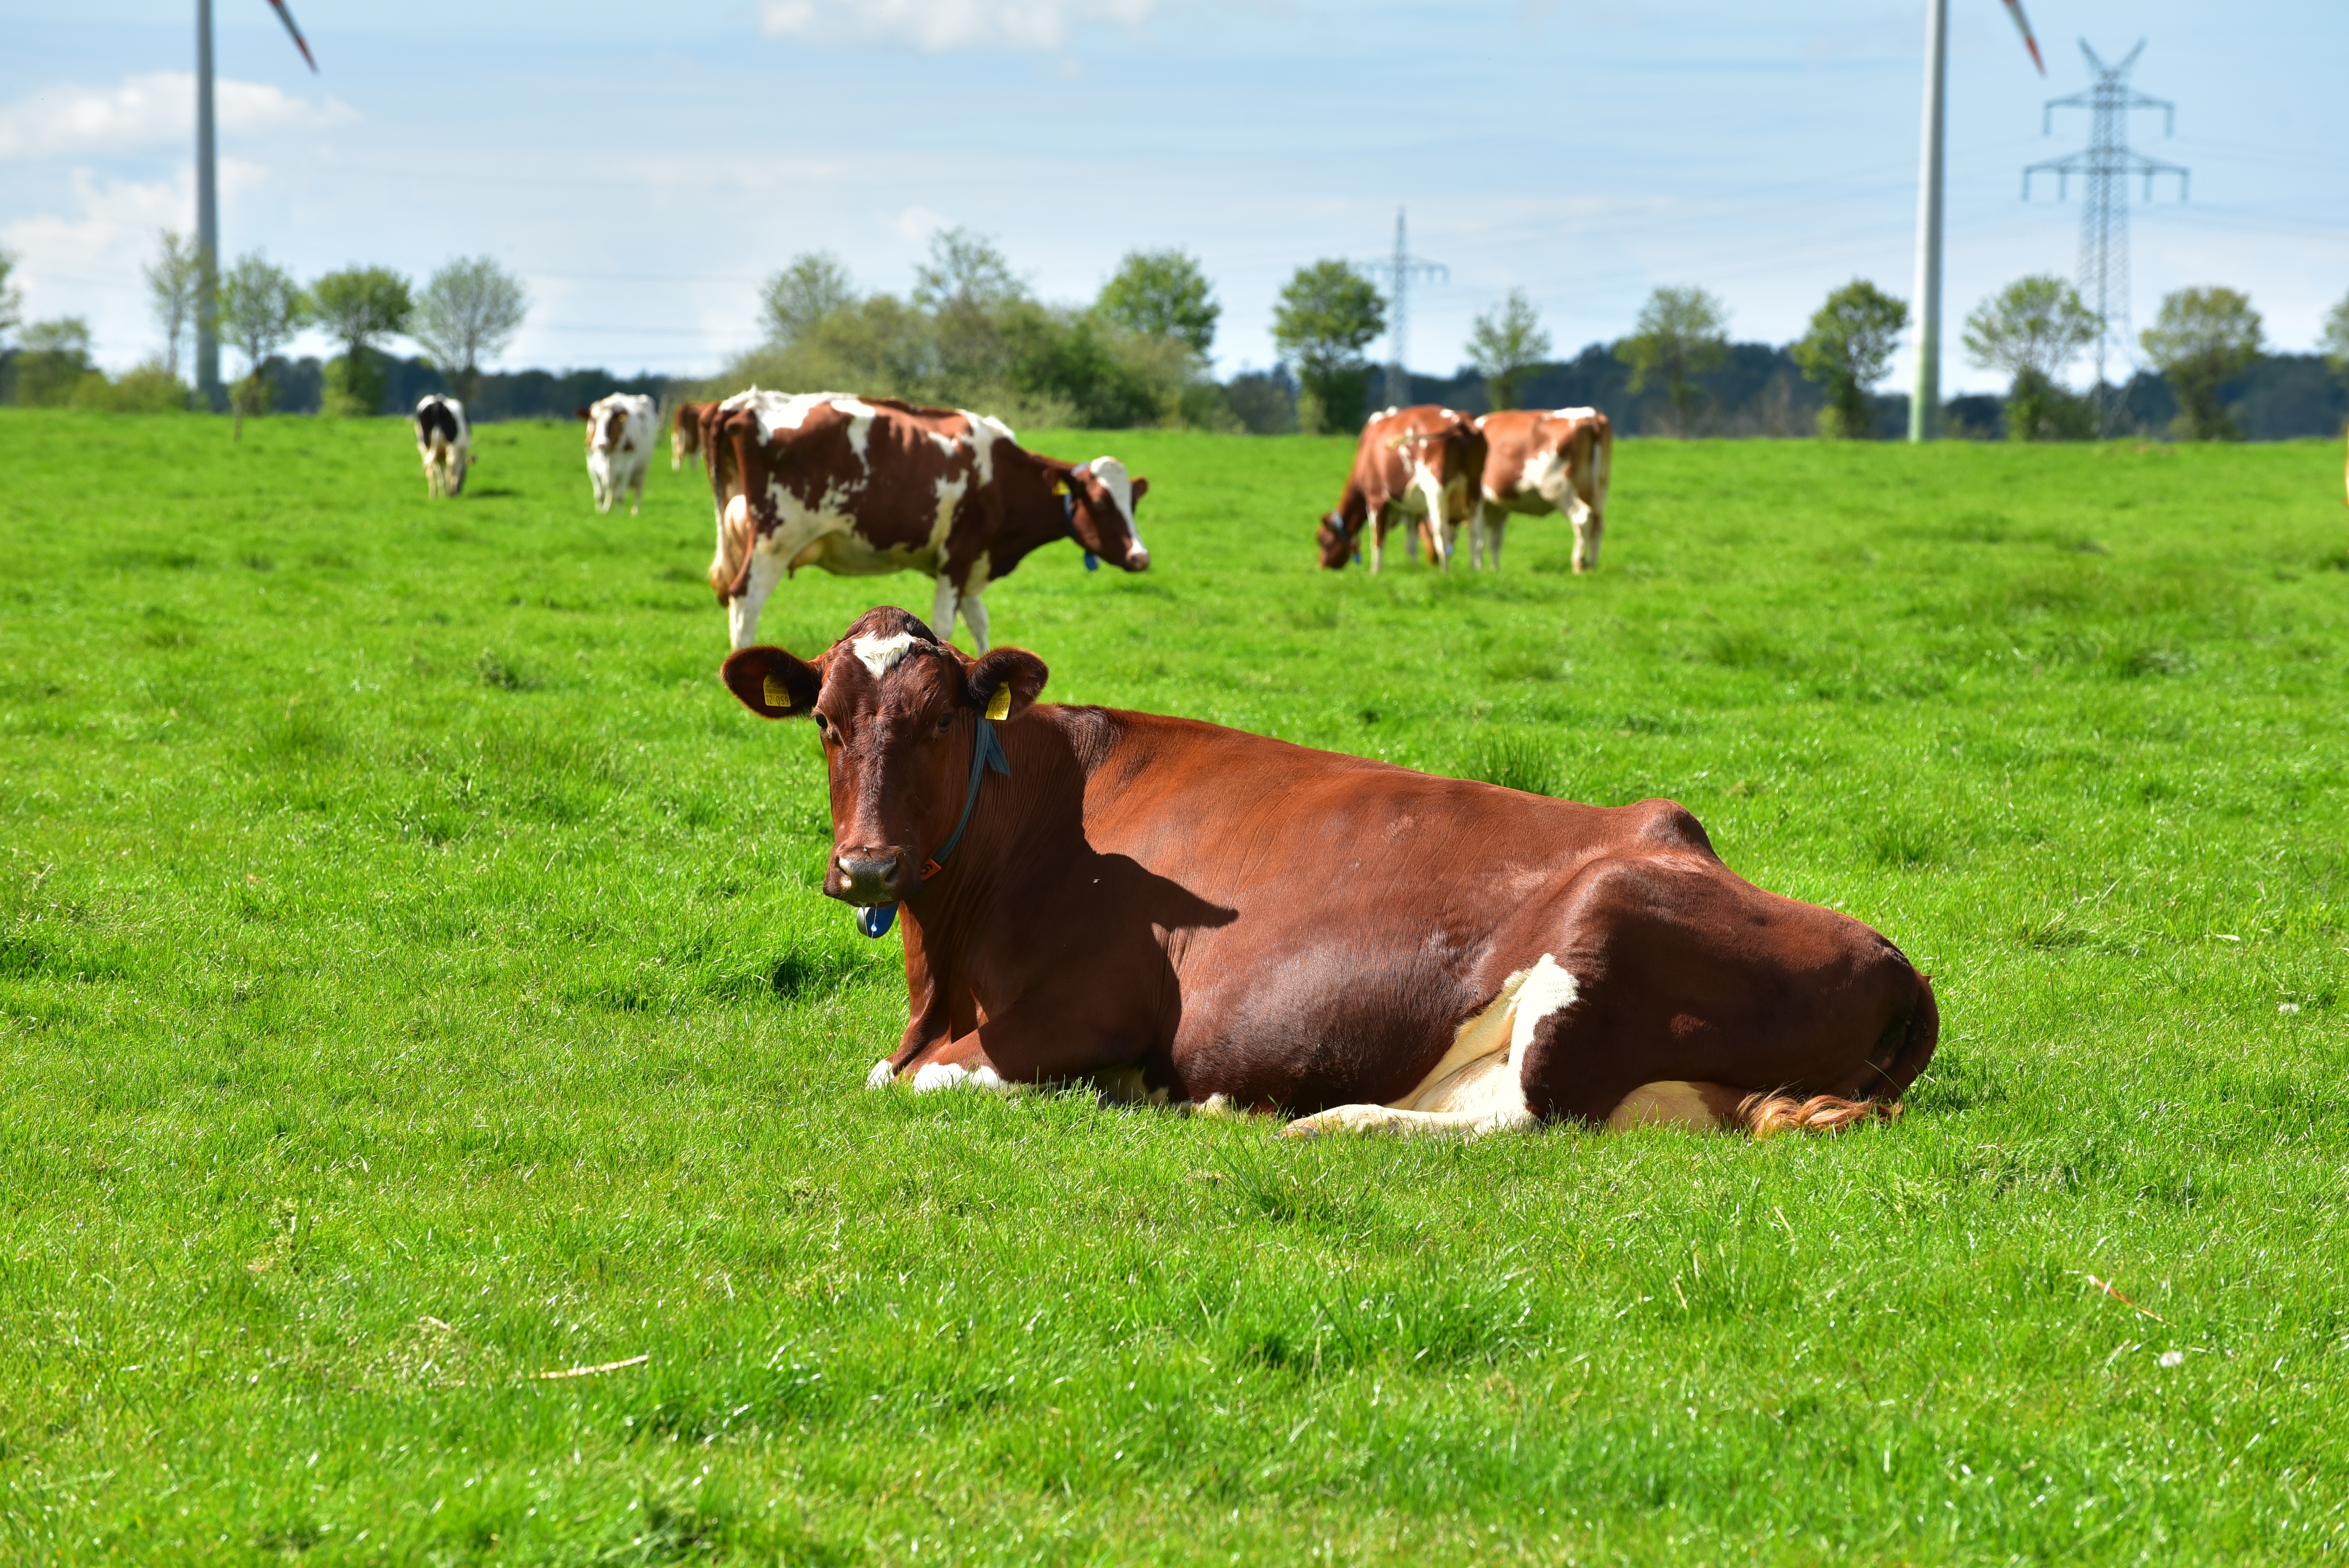
landscape, grass, field, farm, meadow, prairie, animal, cow, cattle, herd, pasture, grazing, livestock, ranch, rest, agriculture, plain, graze, relaxation, grassland, mammals, mare, habitat, herbivores, concerns, rural area, milk cow, animal husbandry, tierhaltung welfare, dairy farming, happy cows, cattle farming, dairy cow, juicy grass, cons cud, cattle like mammal